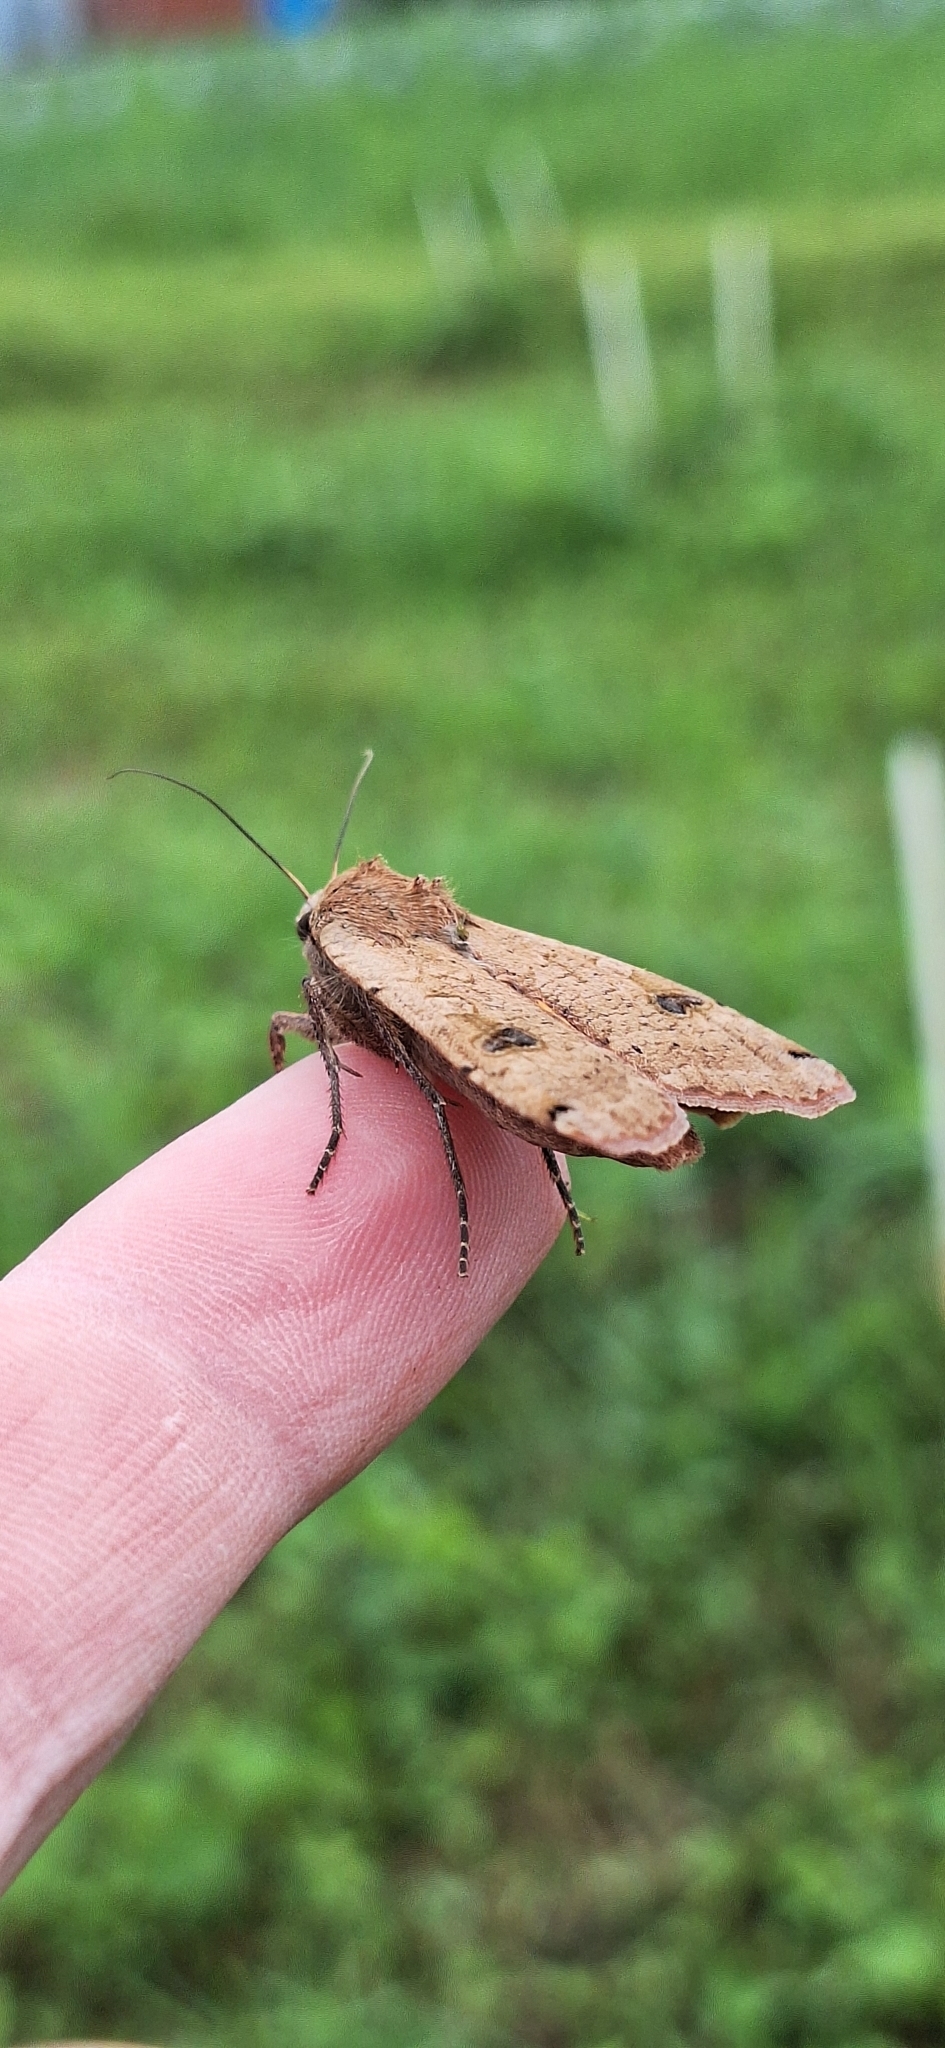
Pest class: cutworms